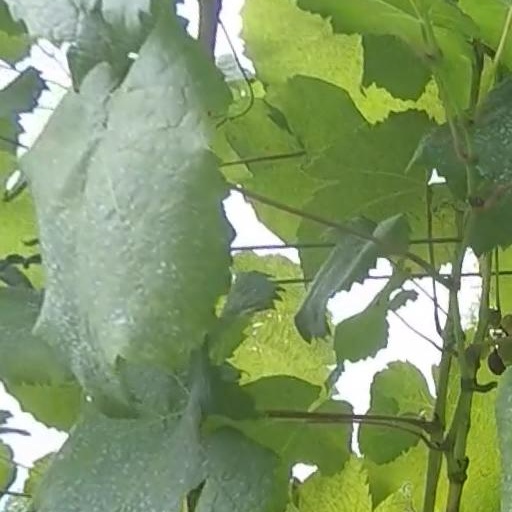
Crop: grape